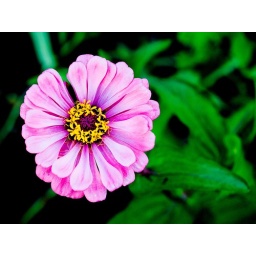
Found in a field along the riverside bike trail.